Nito Mestre

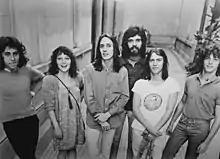
Nito Mestre with his band, "Los Desconocidos de Siempre" formed after the Sui Generis dissolution, c. 1976

"Nito Mestre and Los Desconocidos de Siempre" was formed in early 1976, after Sui Generis had finally separated. During its early stage, the band was formed by María Rosa Yorio, Alfredo Toth, Rodolfo Gorosito, Francisco Pratti, Osvaldo Calo and Mestre himself.